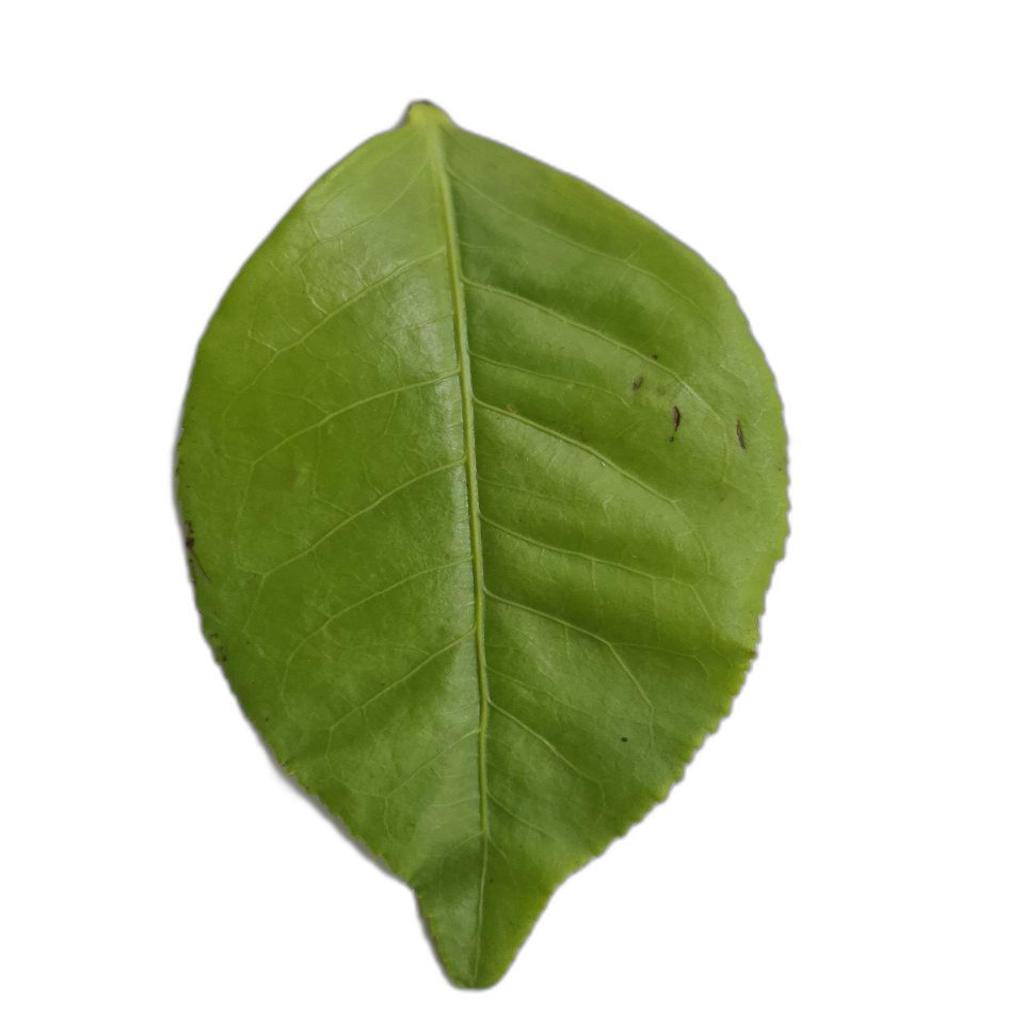
Label: Healthy